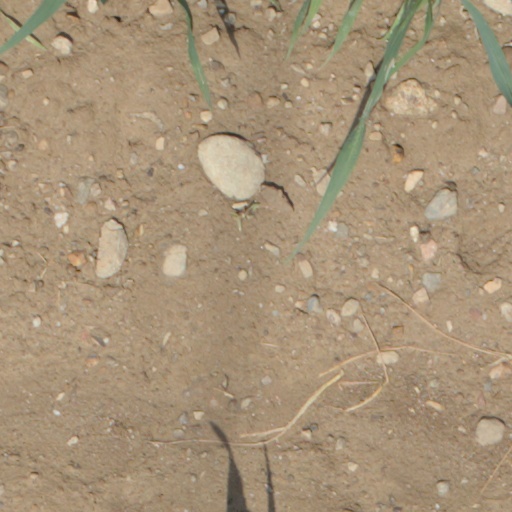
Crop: wheat